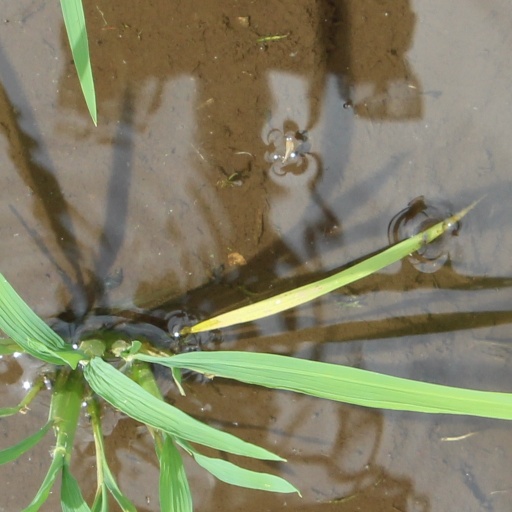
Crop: rice